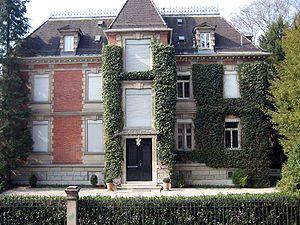
Cette liste présente les biens culturels d'importance nationale dans le canton de Zurich. Cette liste correspond à l'édition 2009 de l'Inventaire Suisse des biens culturels d'importance nationale pour le canton de Zurich. Il est trié par commune et inclus : 204 bâtiments séparés, 66 collections, 50 sites archéologiques et trois cas particuliers.